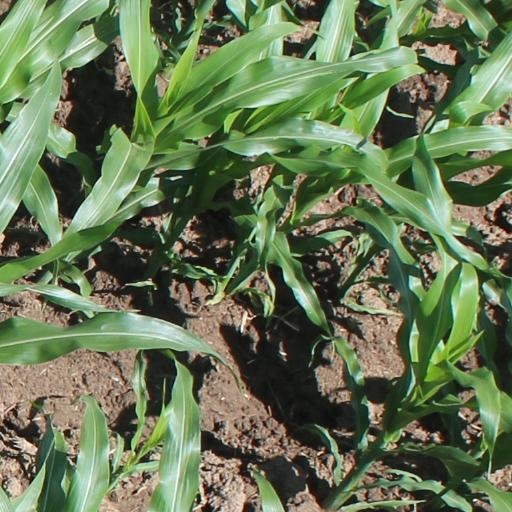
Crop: maize; corn